Almorox

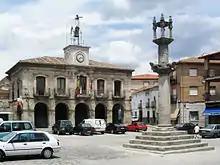
Almorox Local Council

Almorox is a municipality located in the province of Toledo, Castile-La Mancha, Spain.